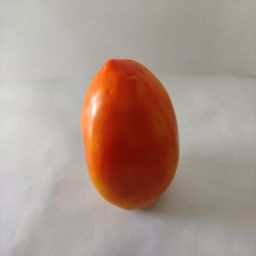
Crop: Tomato
Quality: Ripe